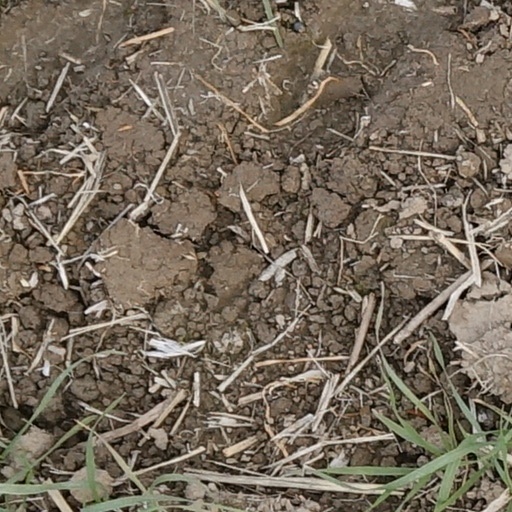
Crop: wheat